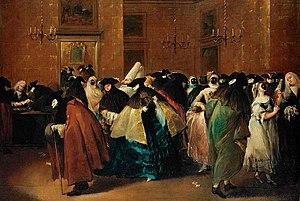
Cette page fournit une liste chronologique de tableaux du peintre vénitien de vedute Francesco Guardi.